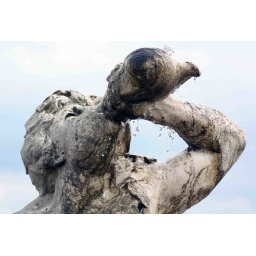
It looked like this stature of Neptune had a drinking problem. It made for a nice shot against the blue sky